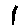
Label: 1